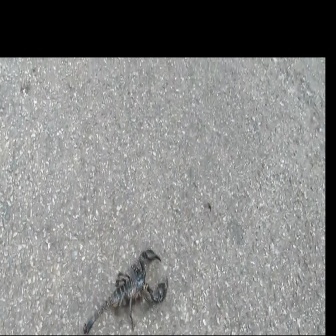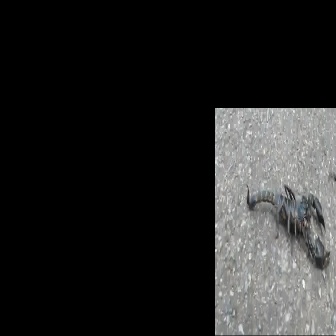
  Please identify the target specified by the bounding box [83,249,167,333] in the first image and locate it in the second image. Return the coordinates in [x_min,y_min,x_max,y_max] format.
Answer: [246,183,330,267]